Tawfiq-e-Elahi Chowdhury

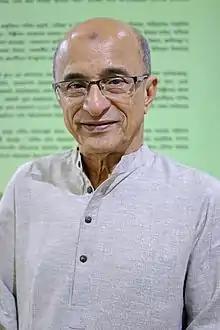
Chowdhury in 2017

Tawfiq-e-Elahi Chowdhury is a former energy adviser to the Prime Minister of Bangladesh Sheikh Hasina from January 2009 until August 2024.